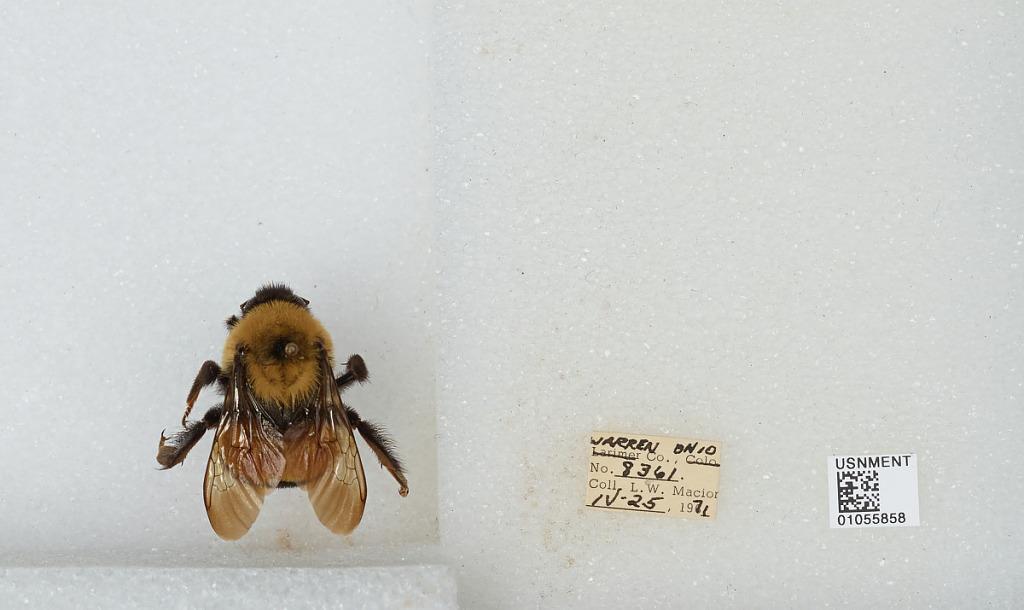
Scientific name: Bombus (Bombus) affinis Cresson
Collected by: L. Macior
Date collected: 1971-4-25
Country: United States
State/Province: Ohio
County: Warren
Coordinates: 39.4242, -84.1856